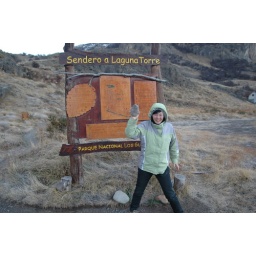
when approached by any mountain lion grab a rock and start dancing. No really that s what it said